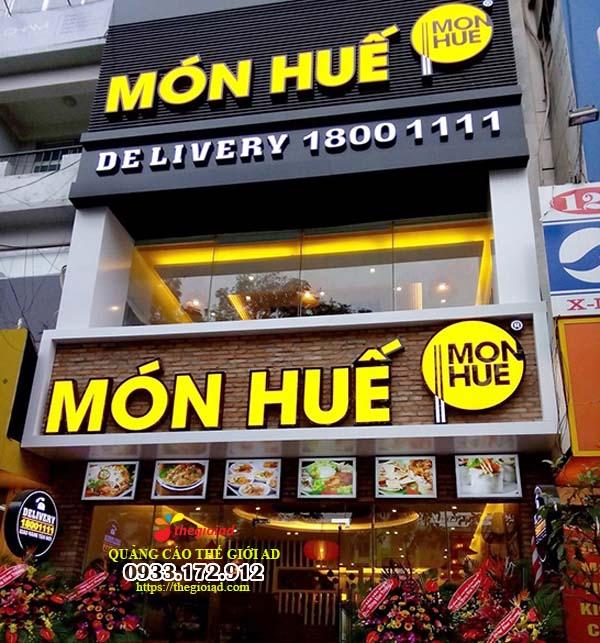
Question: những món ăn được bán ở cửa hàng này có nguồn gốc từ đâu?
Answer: từ huế